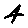
Label: 4